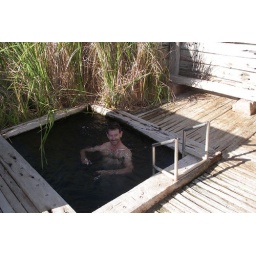
shane in a bore water hot tub